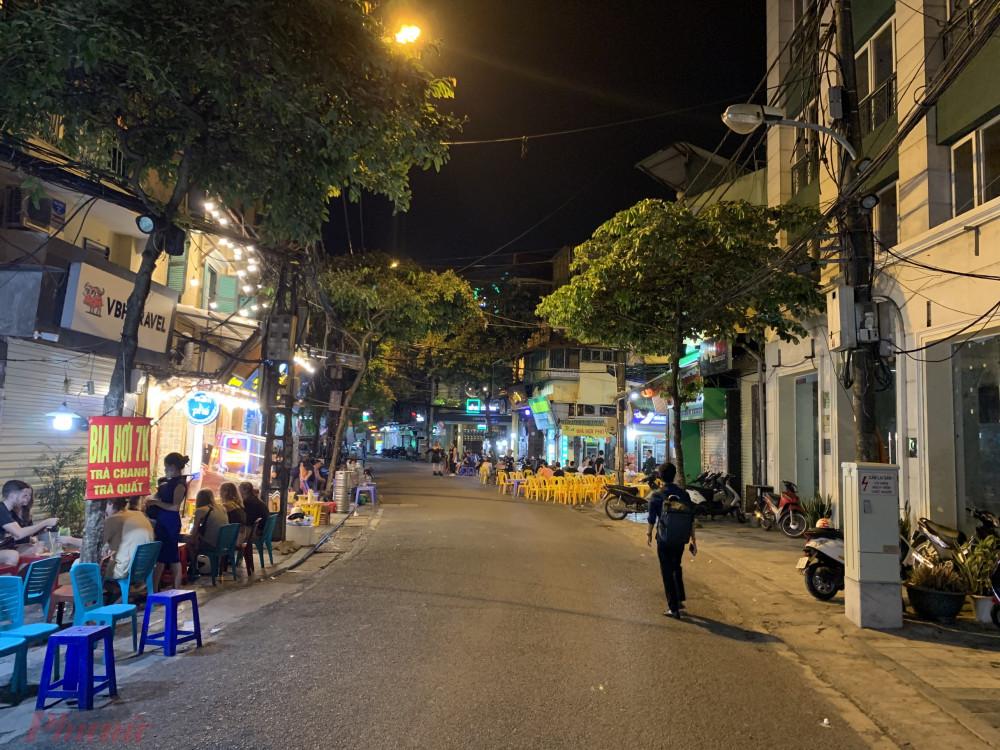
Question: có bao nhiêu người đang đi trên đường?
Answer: có một người